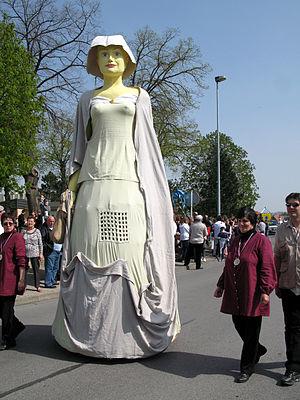
Madame Bintje est une géante de processions et de cortèges qui représente la commune de Hondschoote. Inaugurée en 2006 à Hondschoote, elle est née à l'issue d'un concours de dessin qui s'est tenu en 2005, année du centenaire de la variété de pomme de terre 'Bintje', sur l'initiative d'un comité technique représentant les professionnels de la pomme de terre de la région Nord-Pas-de-Calais. La 'Bintje' est en effet la pomme de terre la plus cultivée dans cette région.
Cet article contient une liste des géants du Nord de la France et les fêtes auxquelles ils sont rattachés.